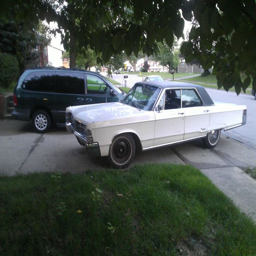
automobile model : to go with my vintage theme , i want automobile model to be the get - away car .